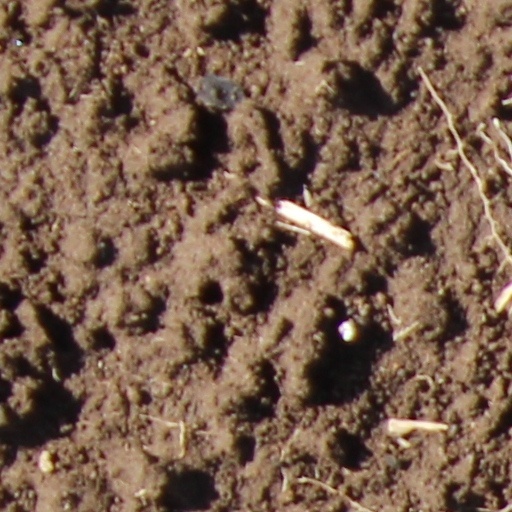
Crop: wheat